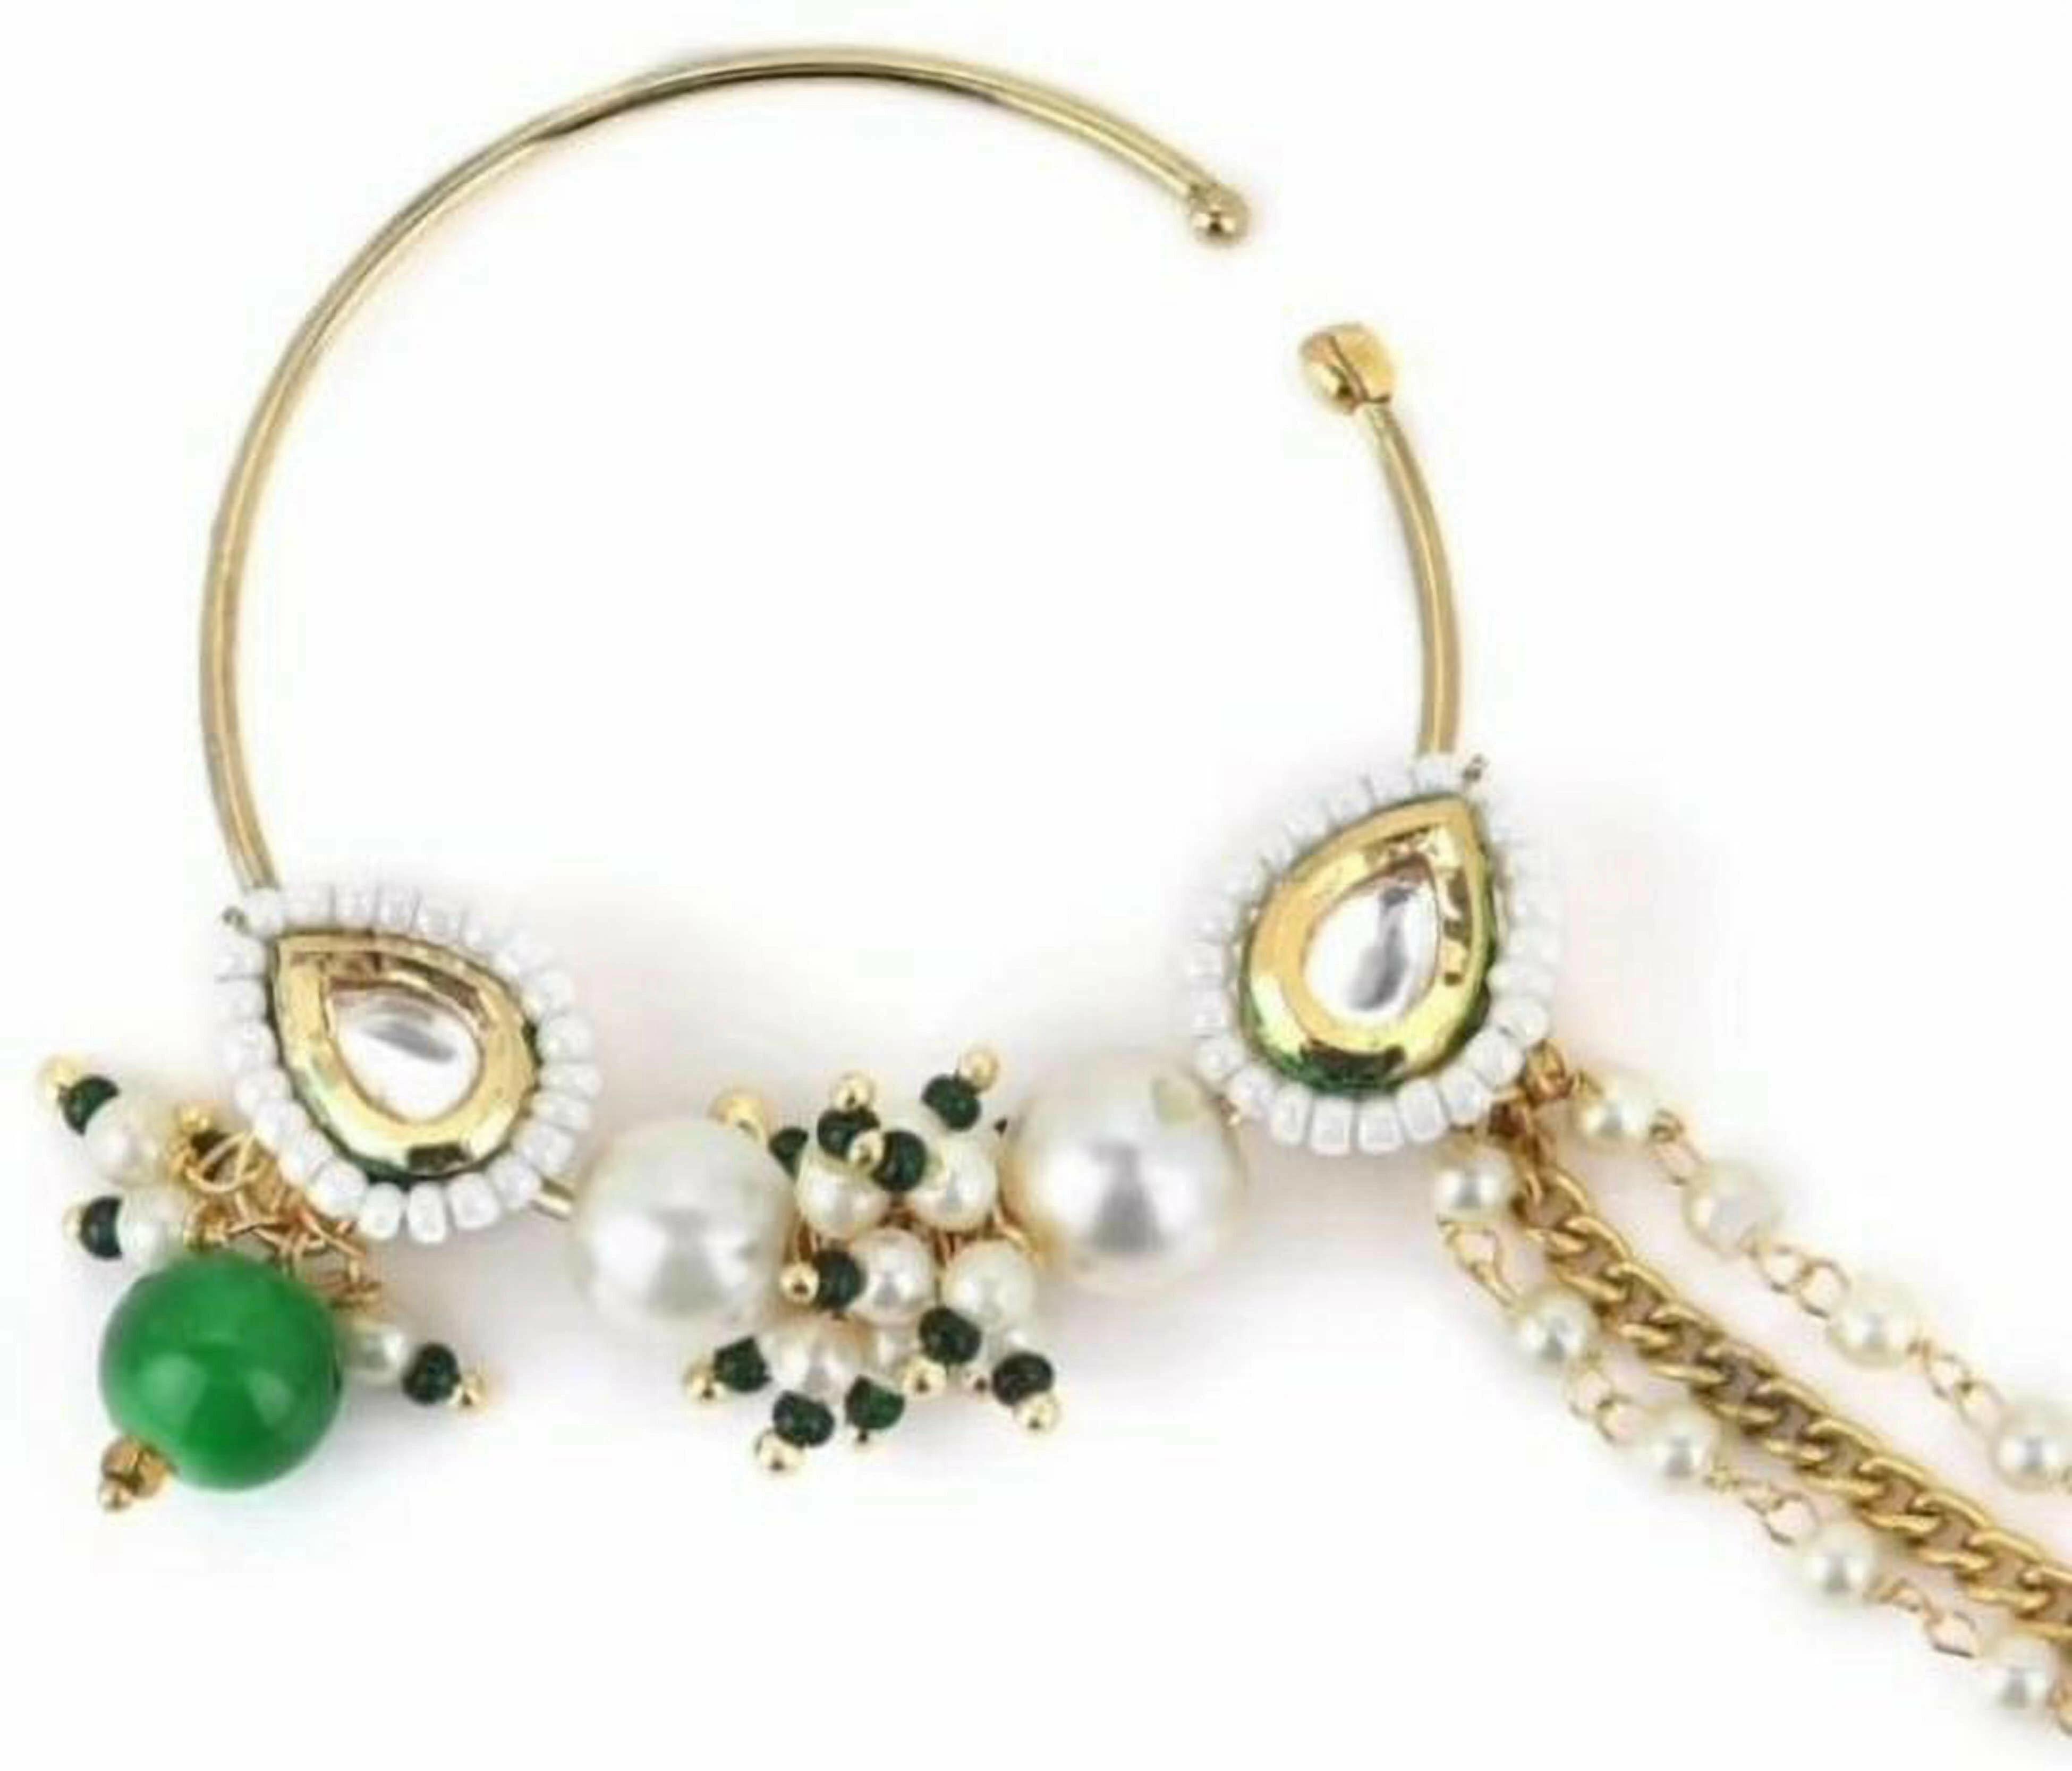
Verma CollectionVerma Collection Gold-Plated Plated Alloy Nathiya
Type: Rings
Brand: VERMA COLLECTION
Price: Rs. 349
This beautiful nose ring is studded with real look-alike real beads and pearls and kundan and peals mixed . this nath (nose ring) can look elegant and stylish when worn with anarkali lehengas and saress etc. this (kundan and pearls mixed nose ring ) will match . this hand made nose ring .this ring perfect fit for any party or special occasion and festival like diwali holi raksha bandan etc .its graceful design complements with any ethnic or western outfit.
Features: Gold-Plated Plating,For Women, Girls,Piercing Not Required,Silver Weight: Na G